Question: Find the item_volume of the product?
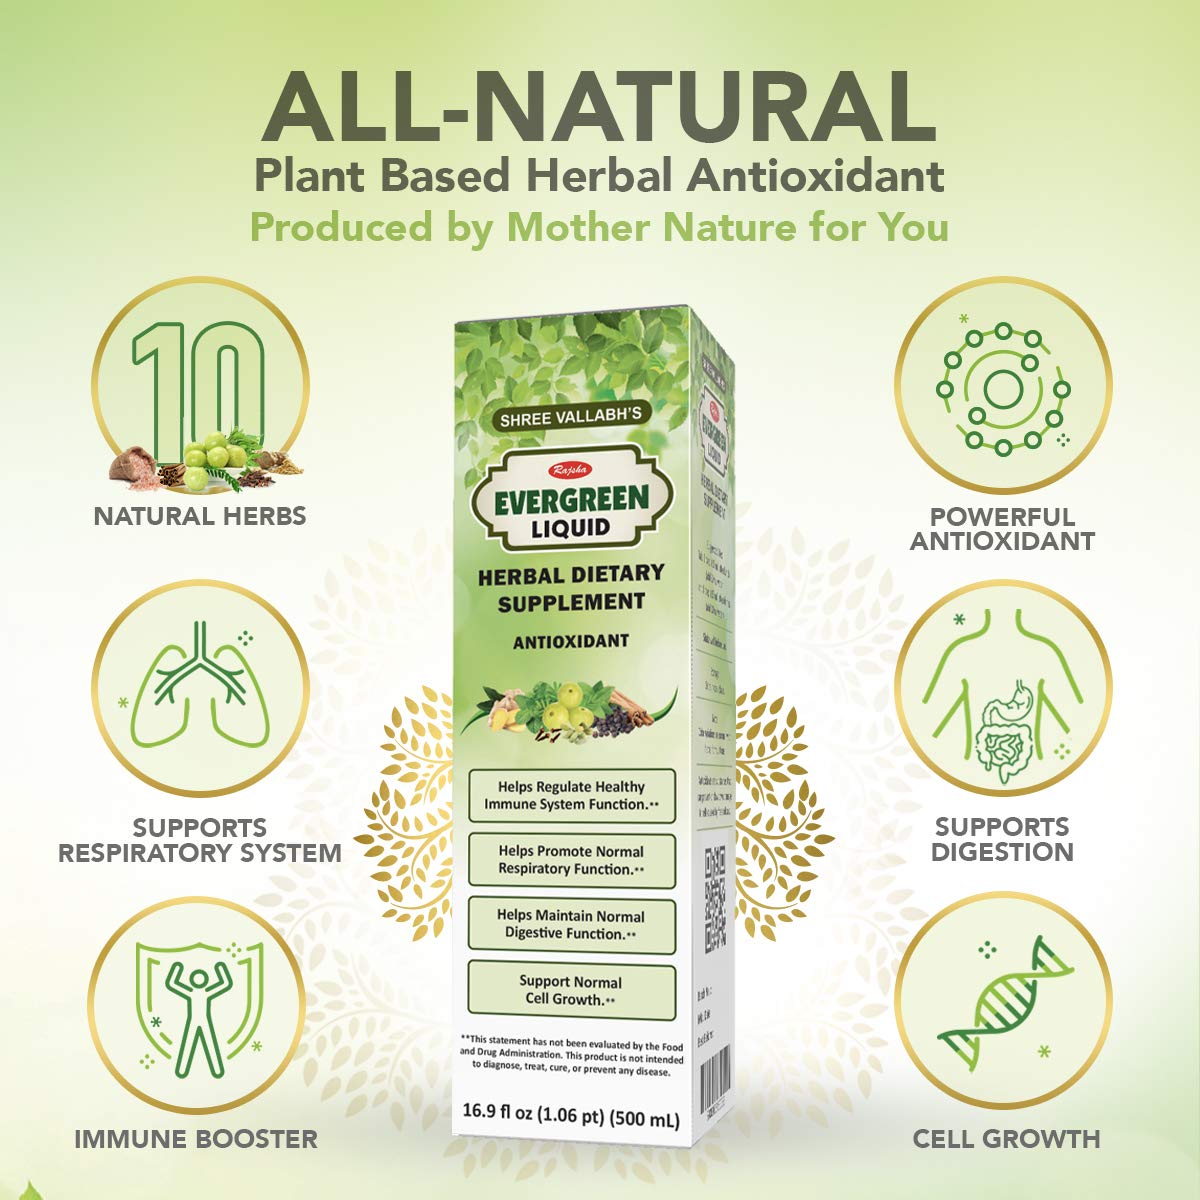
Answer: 16.9 fluid ounce